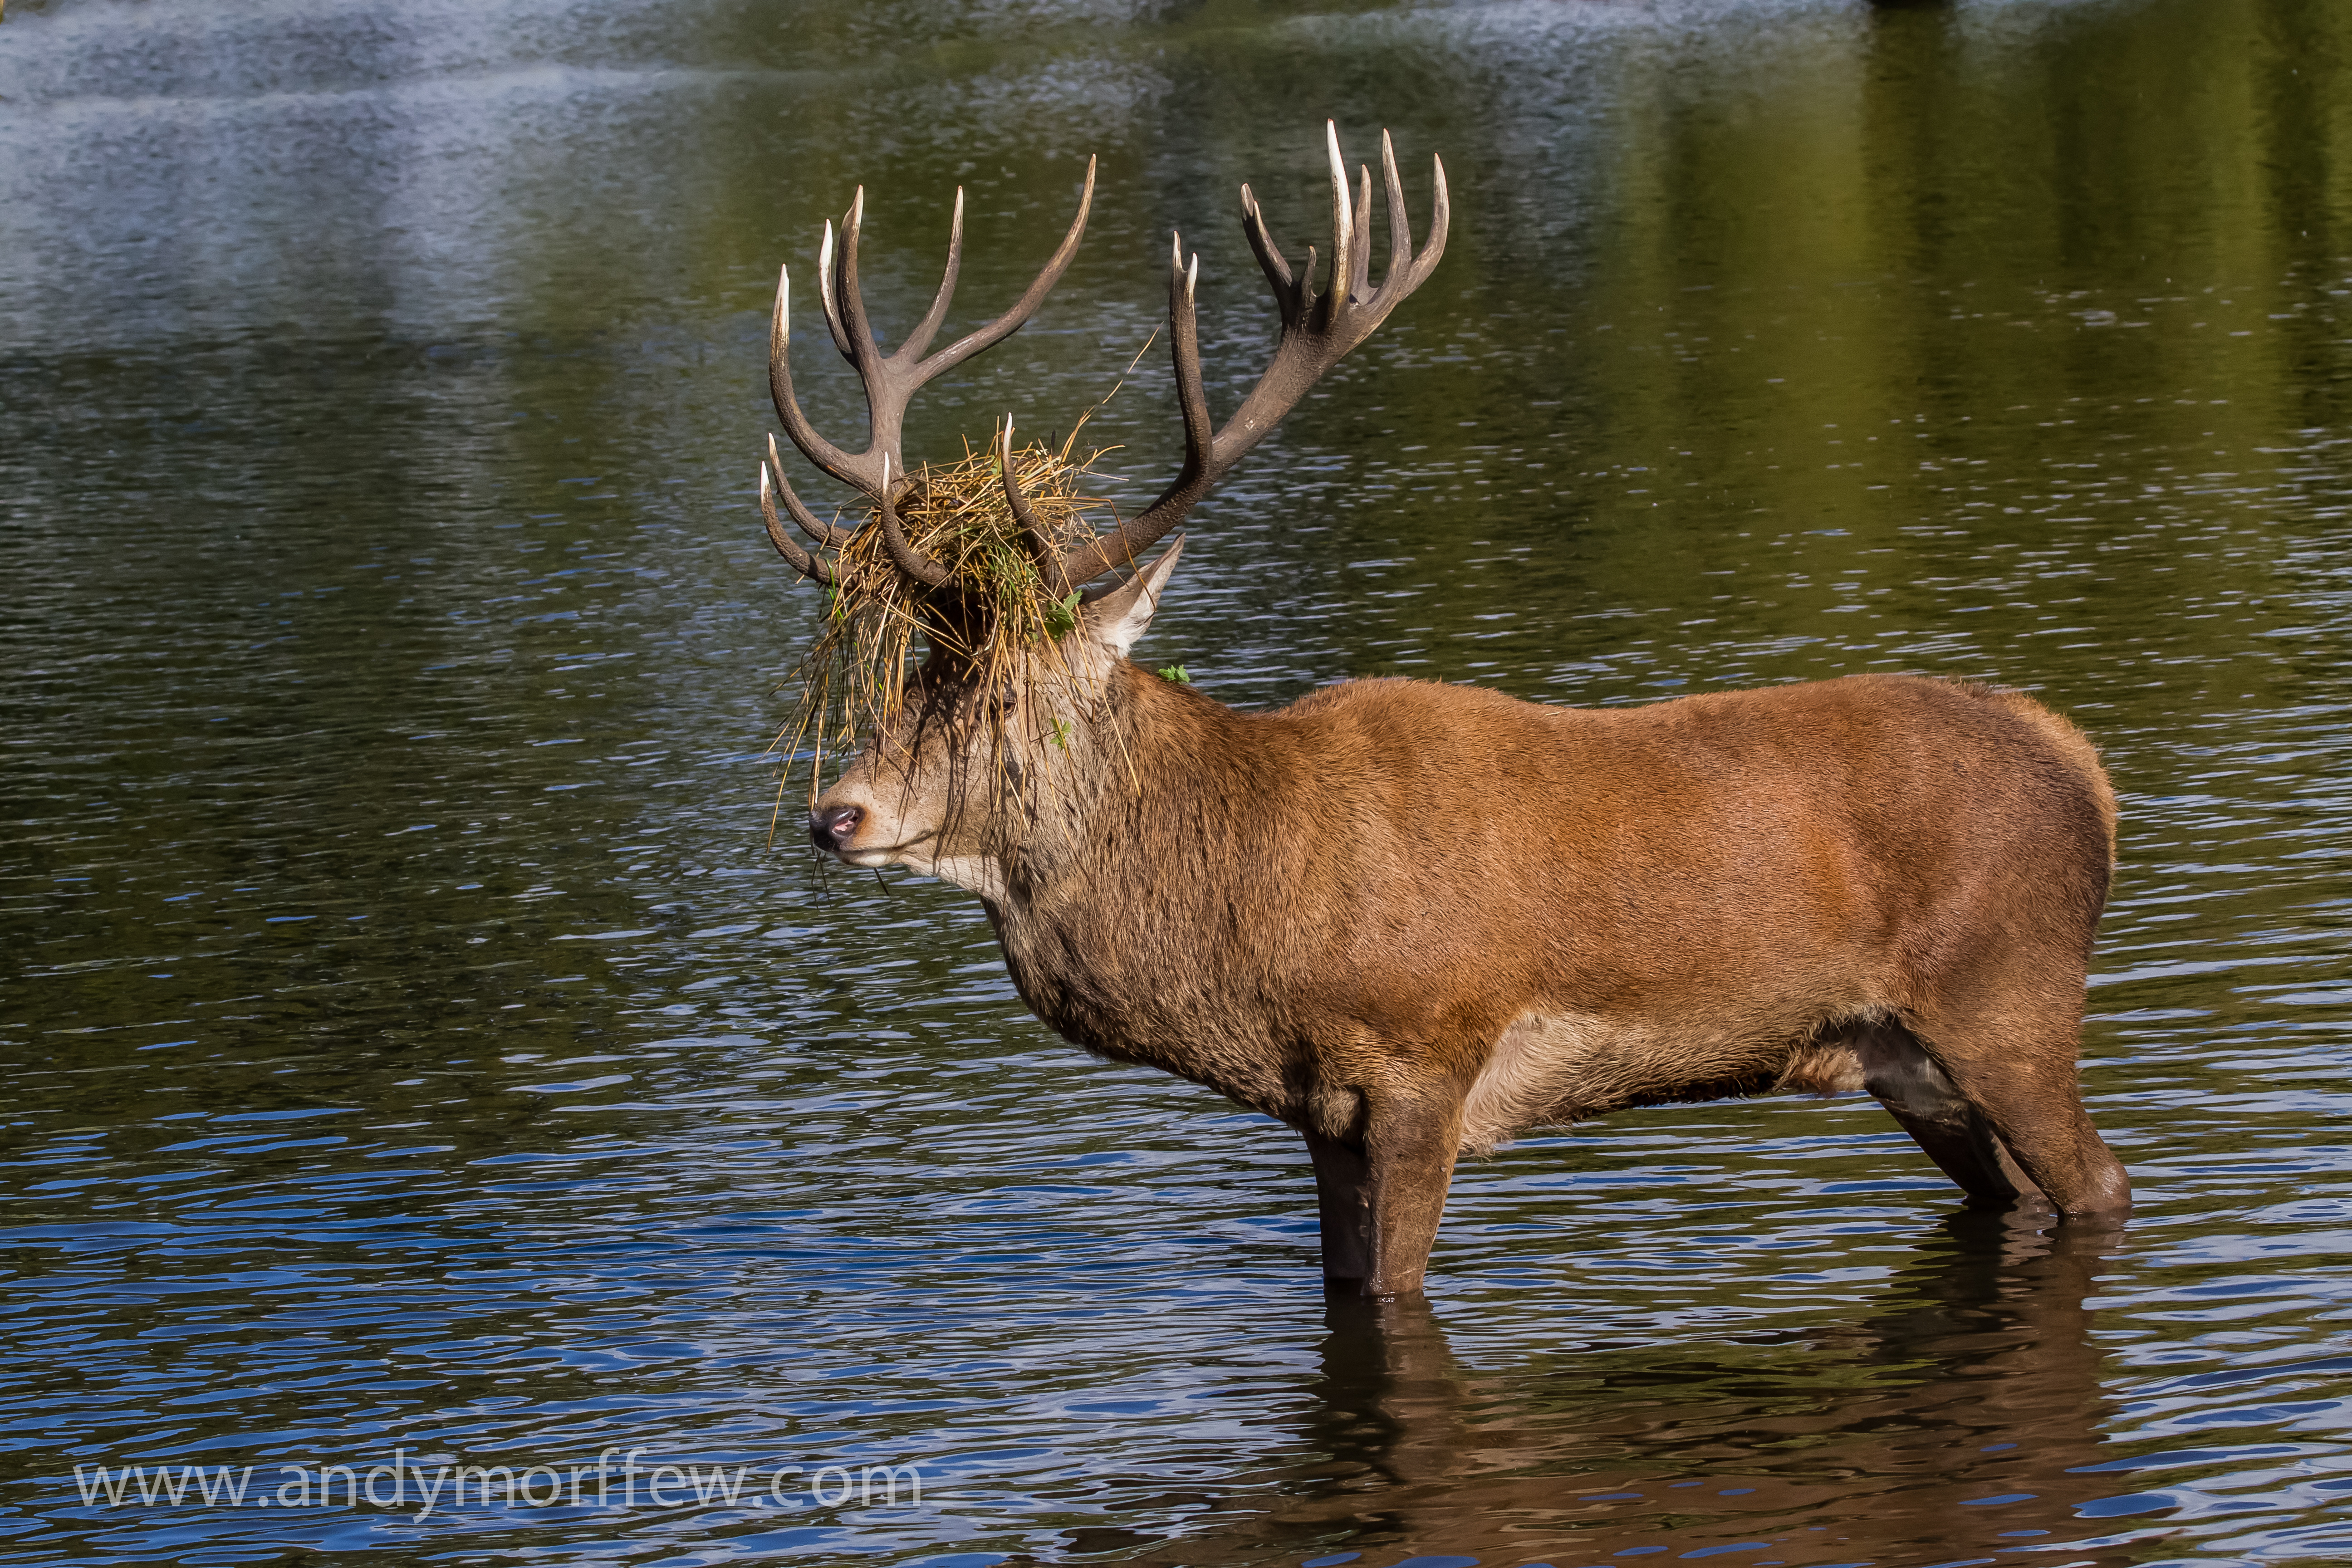
lake, wildlife, deer, stag, mammal, fauna, camouflage, london, blinkagain, andymorffew, morffew, specanimal, bushypark, reddeer, elk, white tailed deer